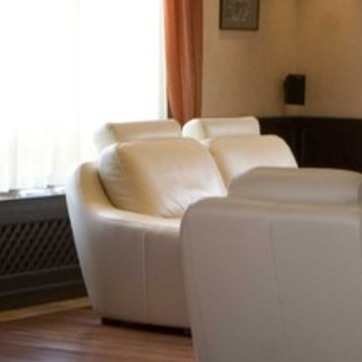
Material: leather